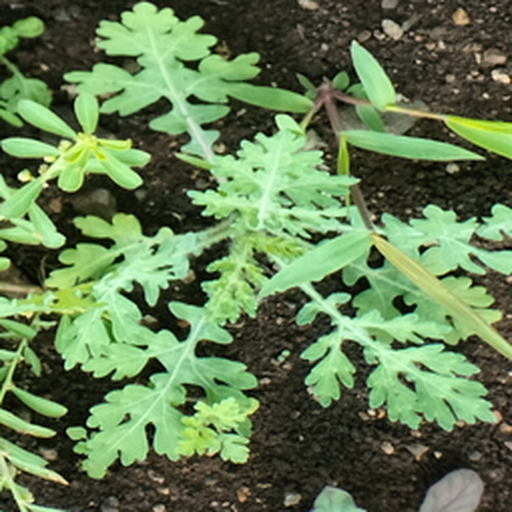
Weed species: Gajar_gavat_(Parthenium hysterophorus)